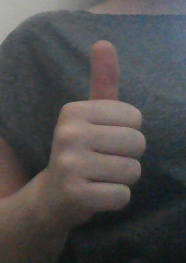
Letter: aleff